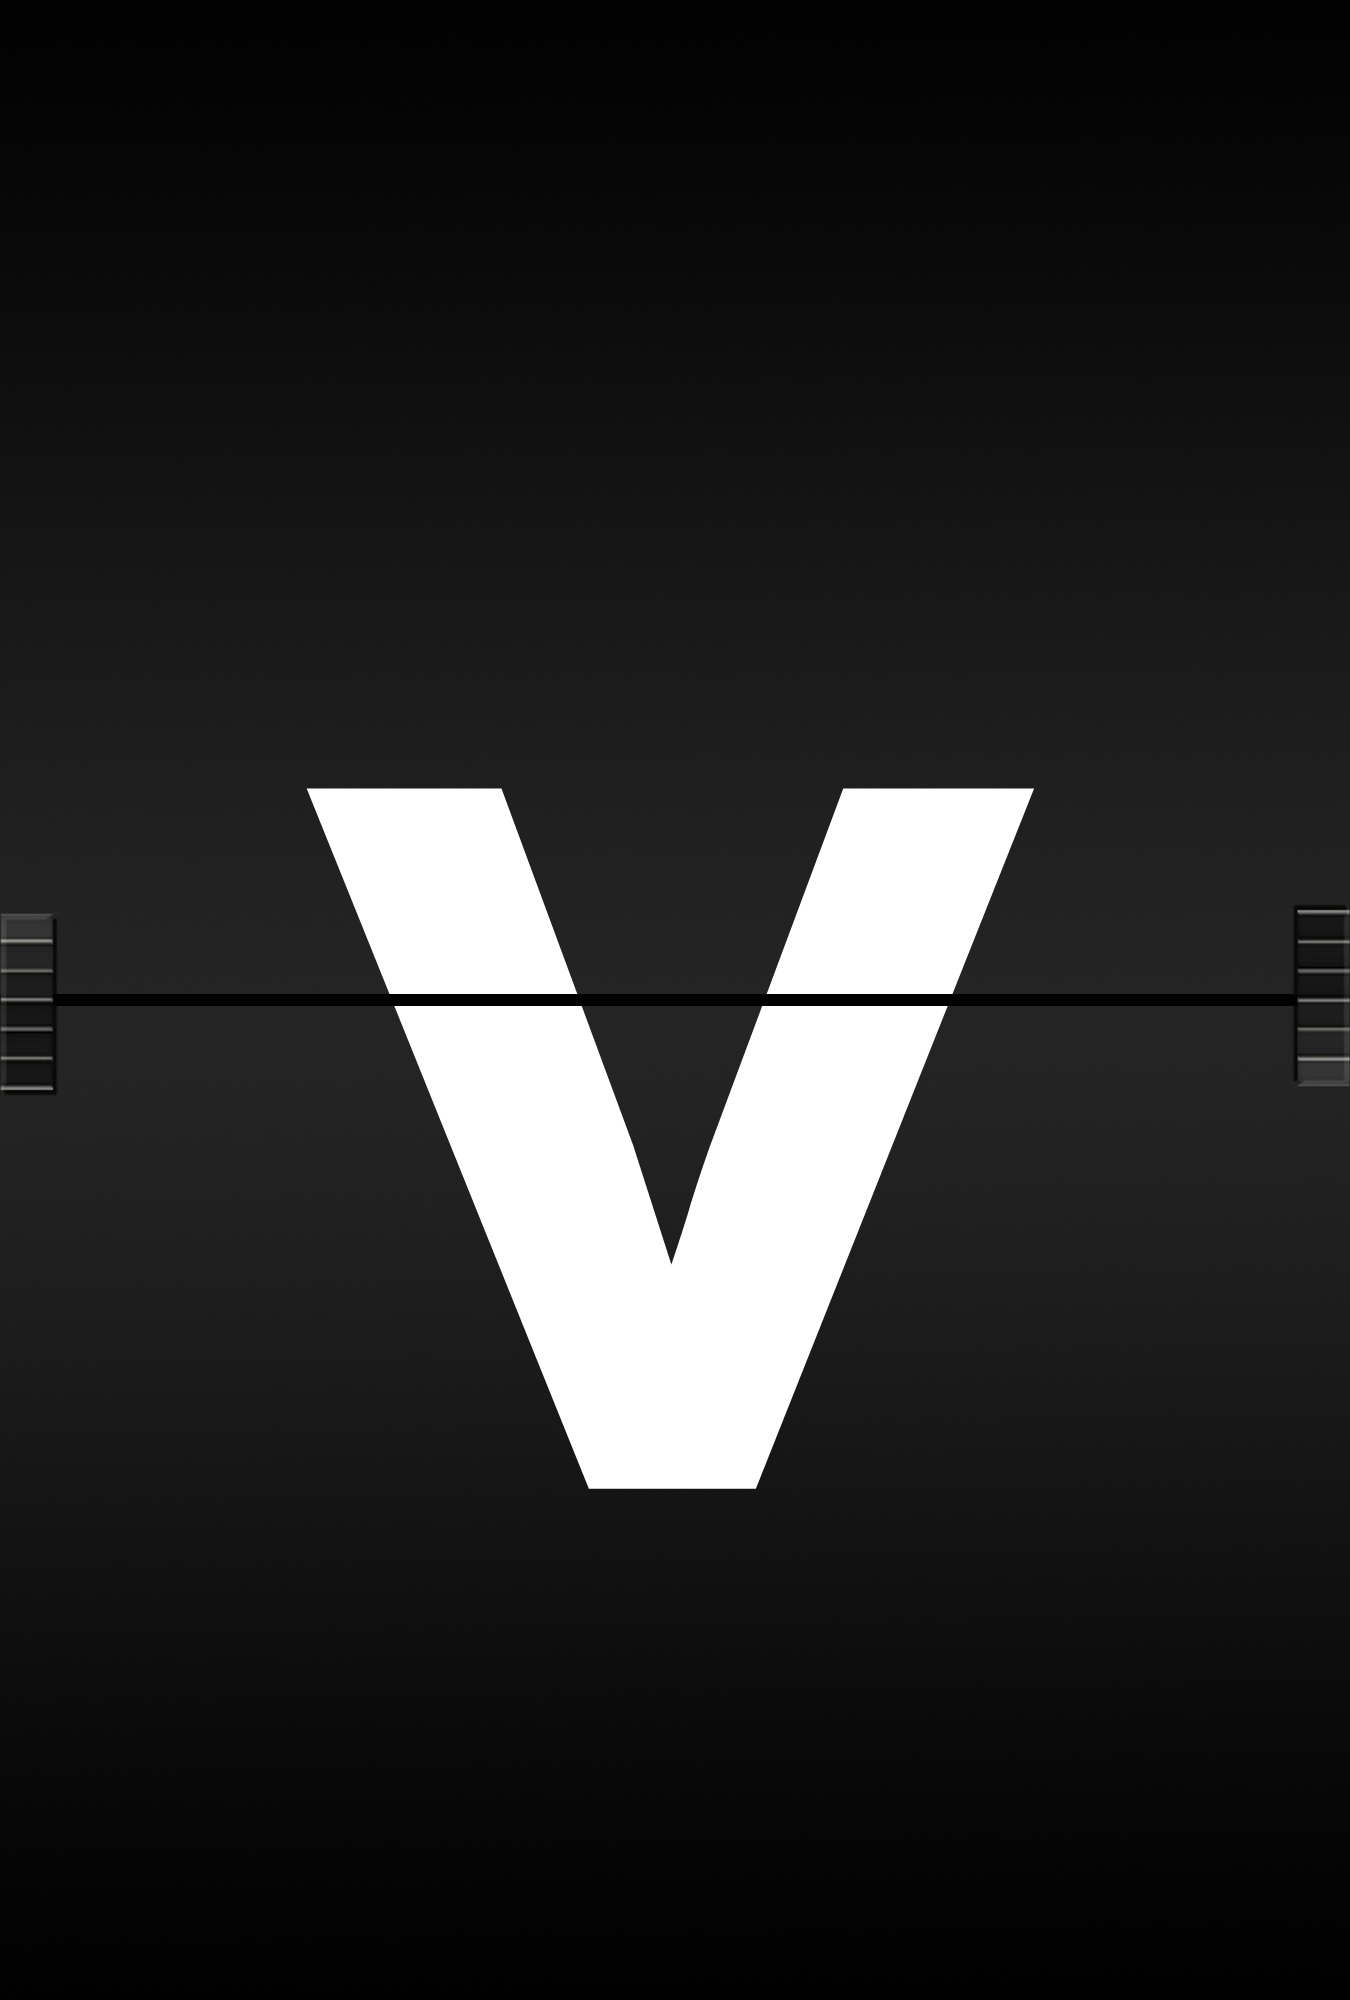
wing, board, ad, airport, line, symbol, alphabet, communication, brand, font, literacy, logo, text, v, school, letters, information, railway station, shape, leave, symbols, scoreboard, abc, timeline, screenshot, language, computer wallpaper, journal font